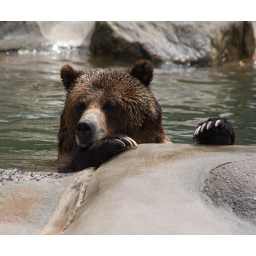
bear relaxing in water